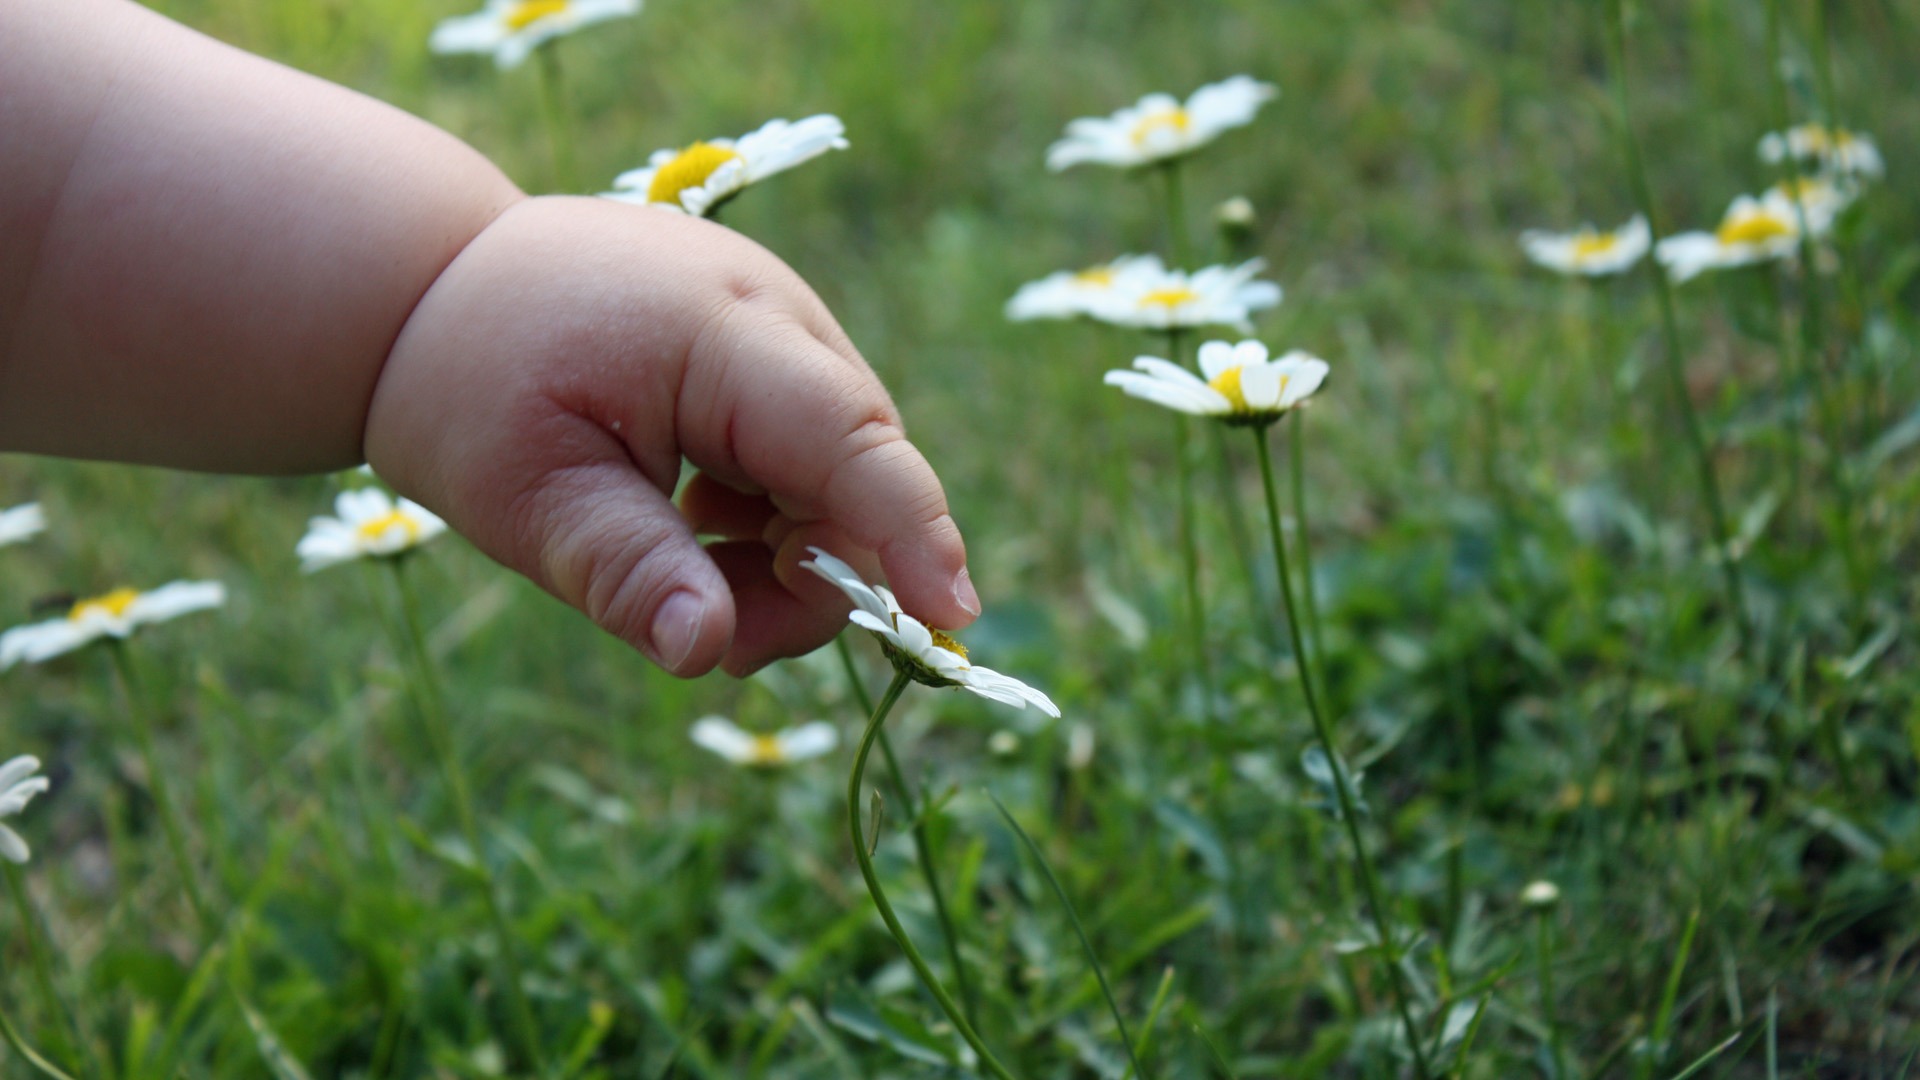
hand, nature, grass, plant, field, lawn, meadow, sunlight, leaf, flower, daisy, touch, green, soil, botany, flora, wildflower, flowers, children, bed, grassland, habitat, macro photography, flowering plant, grass family, land plant